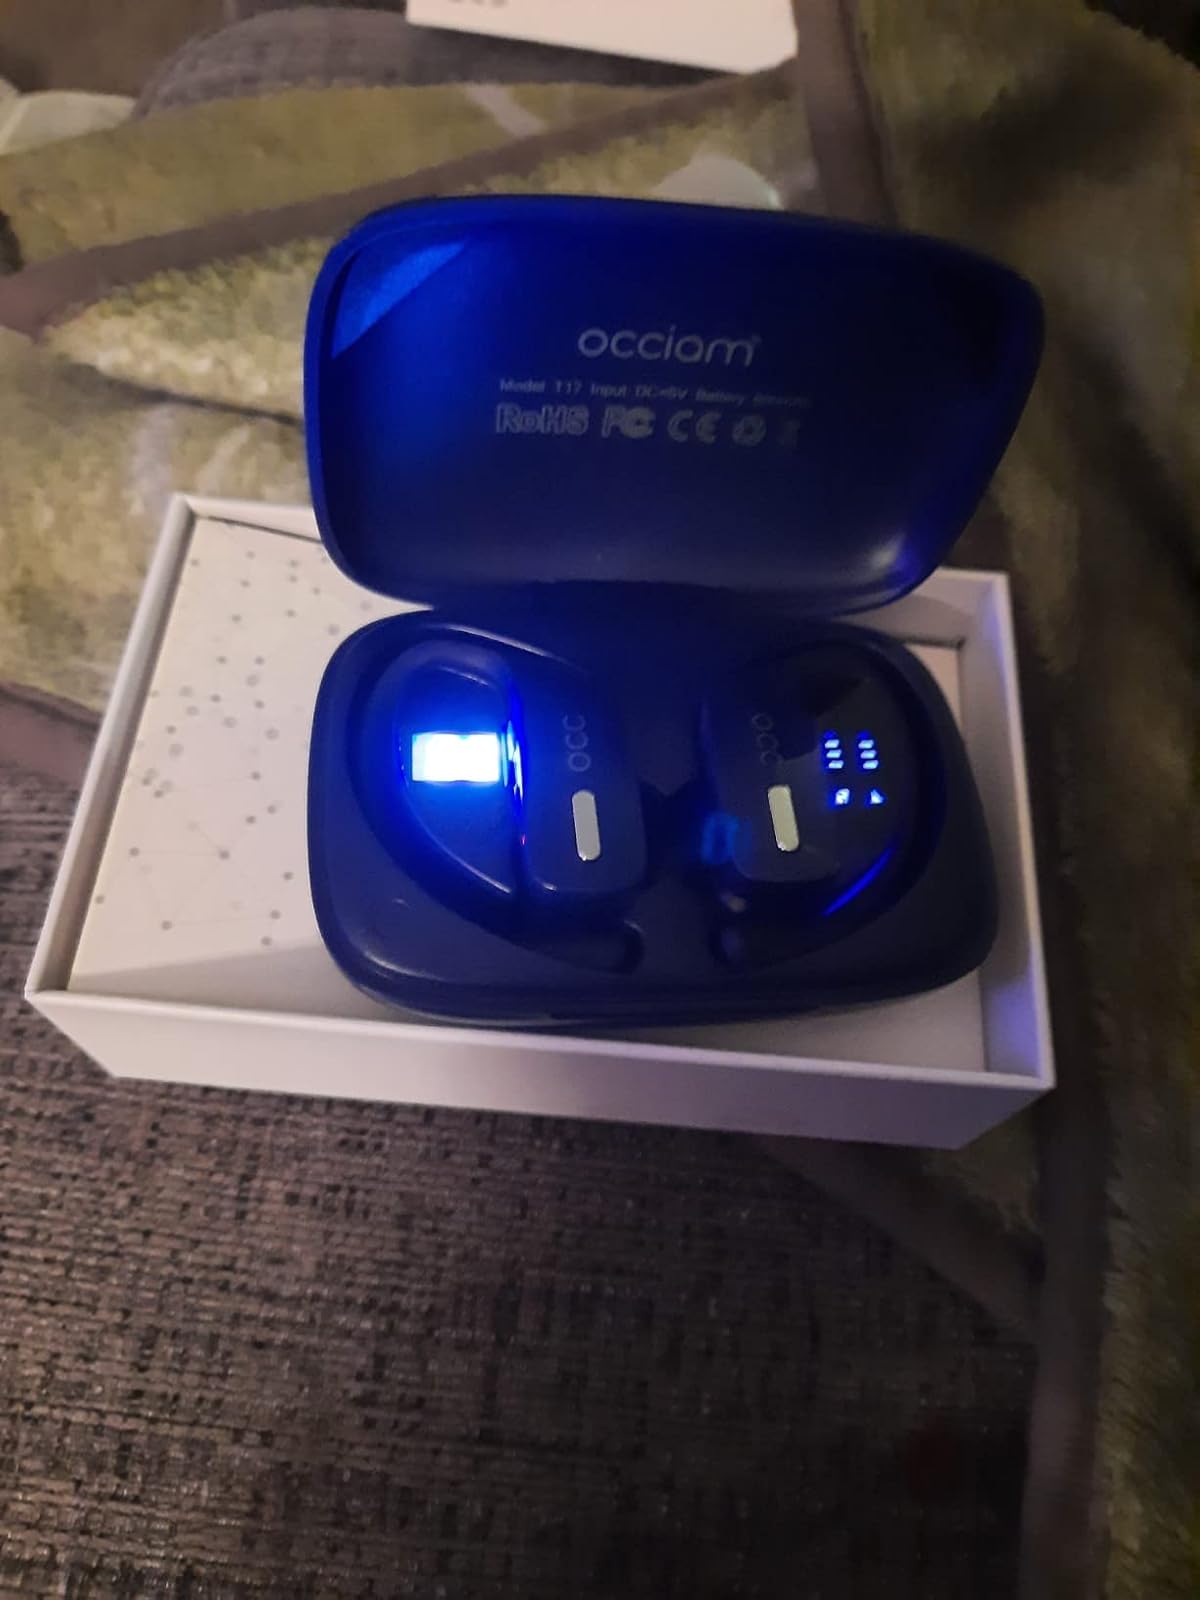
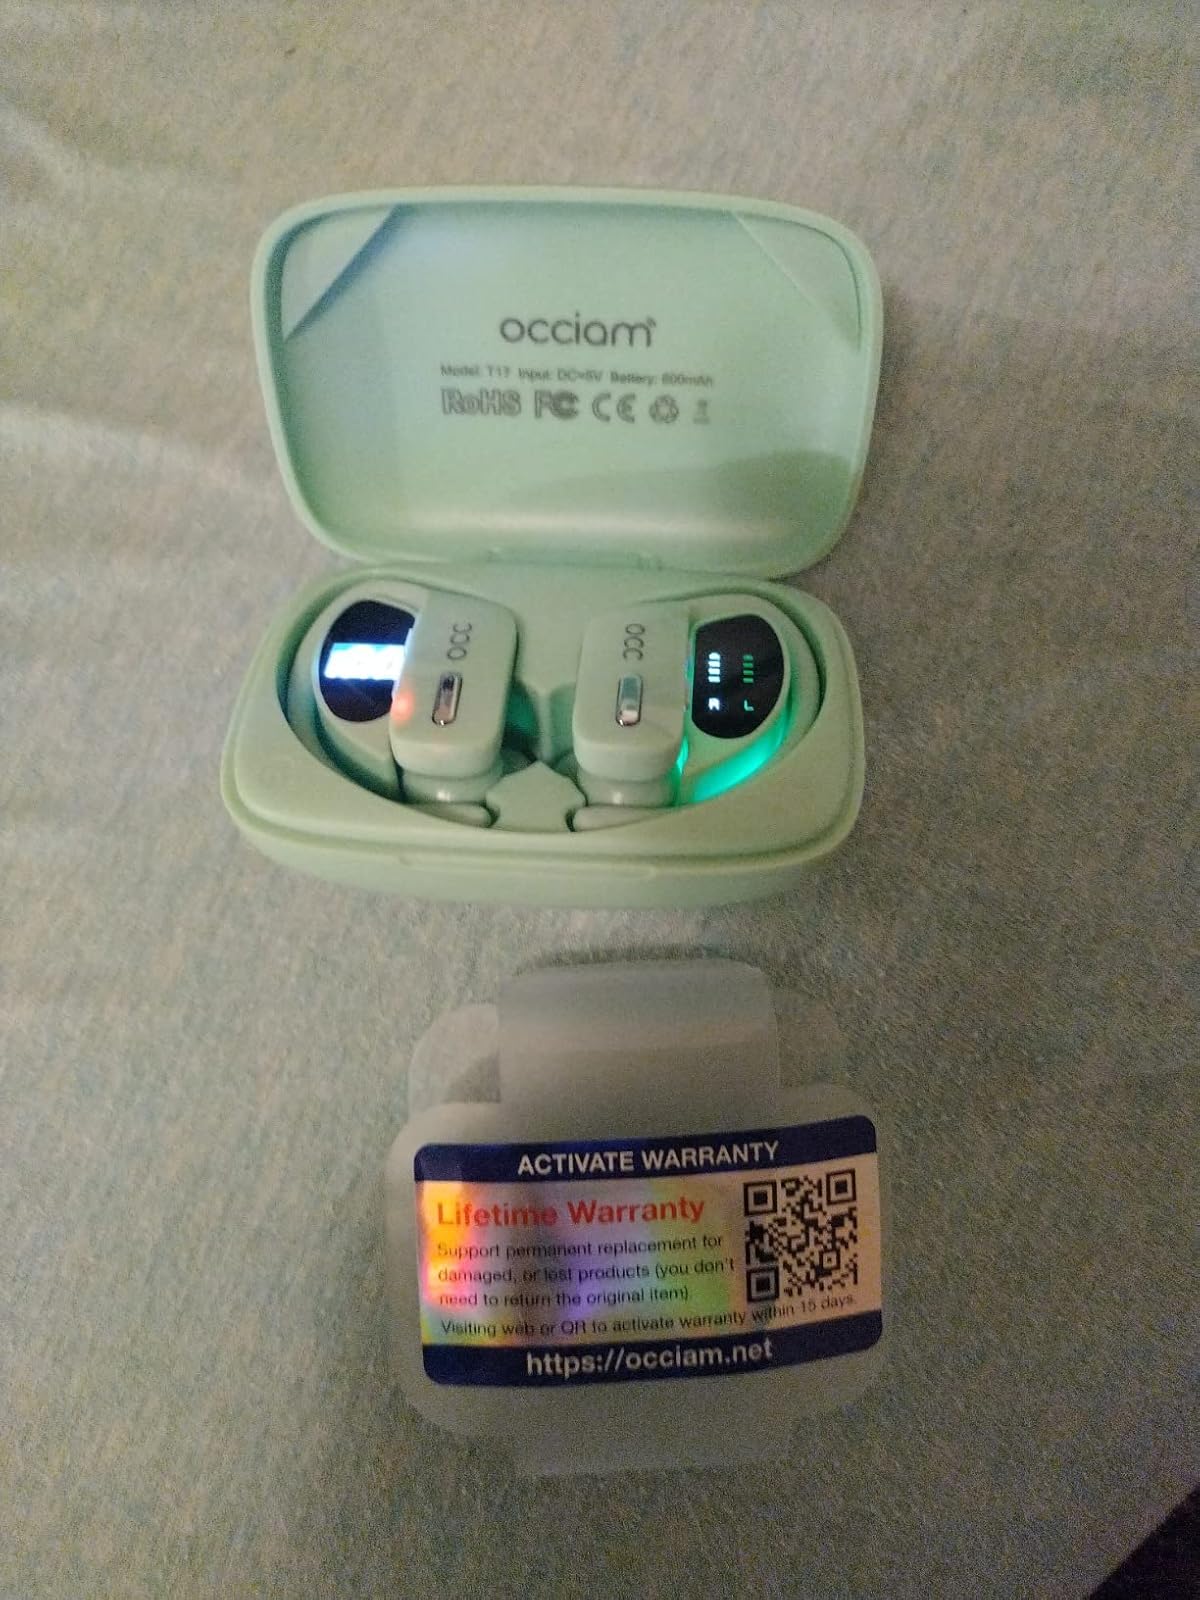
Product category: earbuds
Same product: no